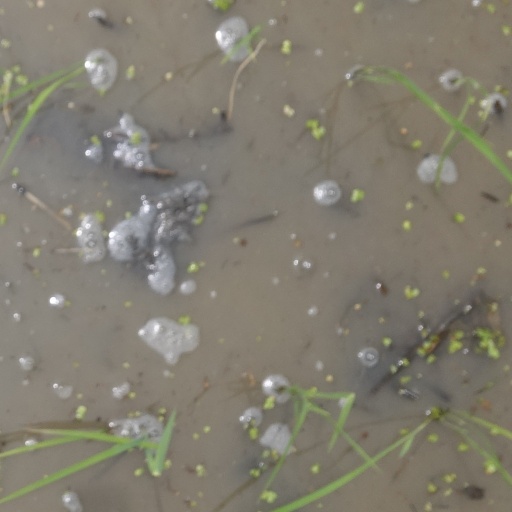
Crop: rice